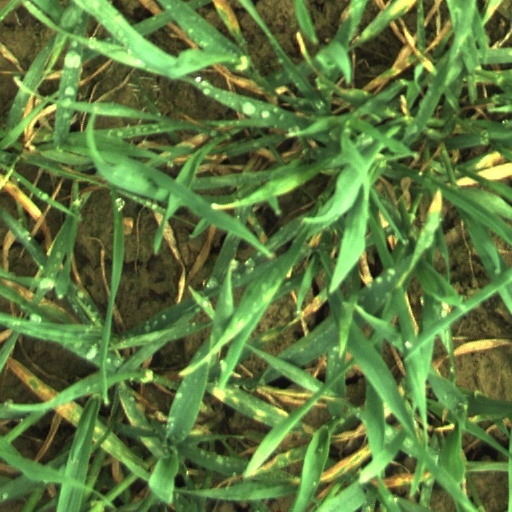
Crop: wheat